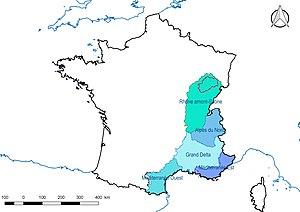
Découpage du département de la Haute-Saône (France) en Territoires de compétences crues.
La géographie de la Haute-Saône est marquée par la prédominance des plateaux hauts-saônois au centre et du Bas-Jura au sud-est. L'est s'ouvre sur la trouée de Belfort, entre les Vosges et le Jura. Il est arrosé par la Saône, l'Ognon, le Rahin et d'autres rivières et ruisseaux moins importants, notamment dans les vallées du Nord.